List of Final Destination characters

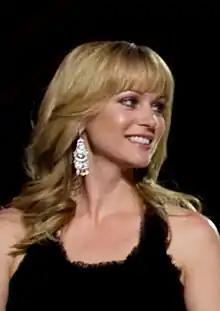

Evan is a recent lottery winner that was deemed one of the luckiest people alive until his death. Kimberly Corman has a premonition about a deadly pile-up on Route 23—in which Evan's new car crashes into a logging truck's oil tank, engulfing him in flames before a semi-trailer truck runs him over—and prevents him from entering the highway just as the vision turns into a reality.